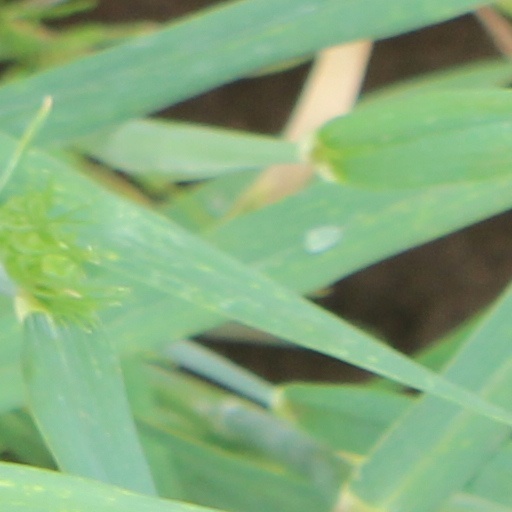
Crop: wheat